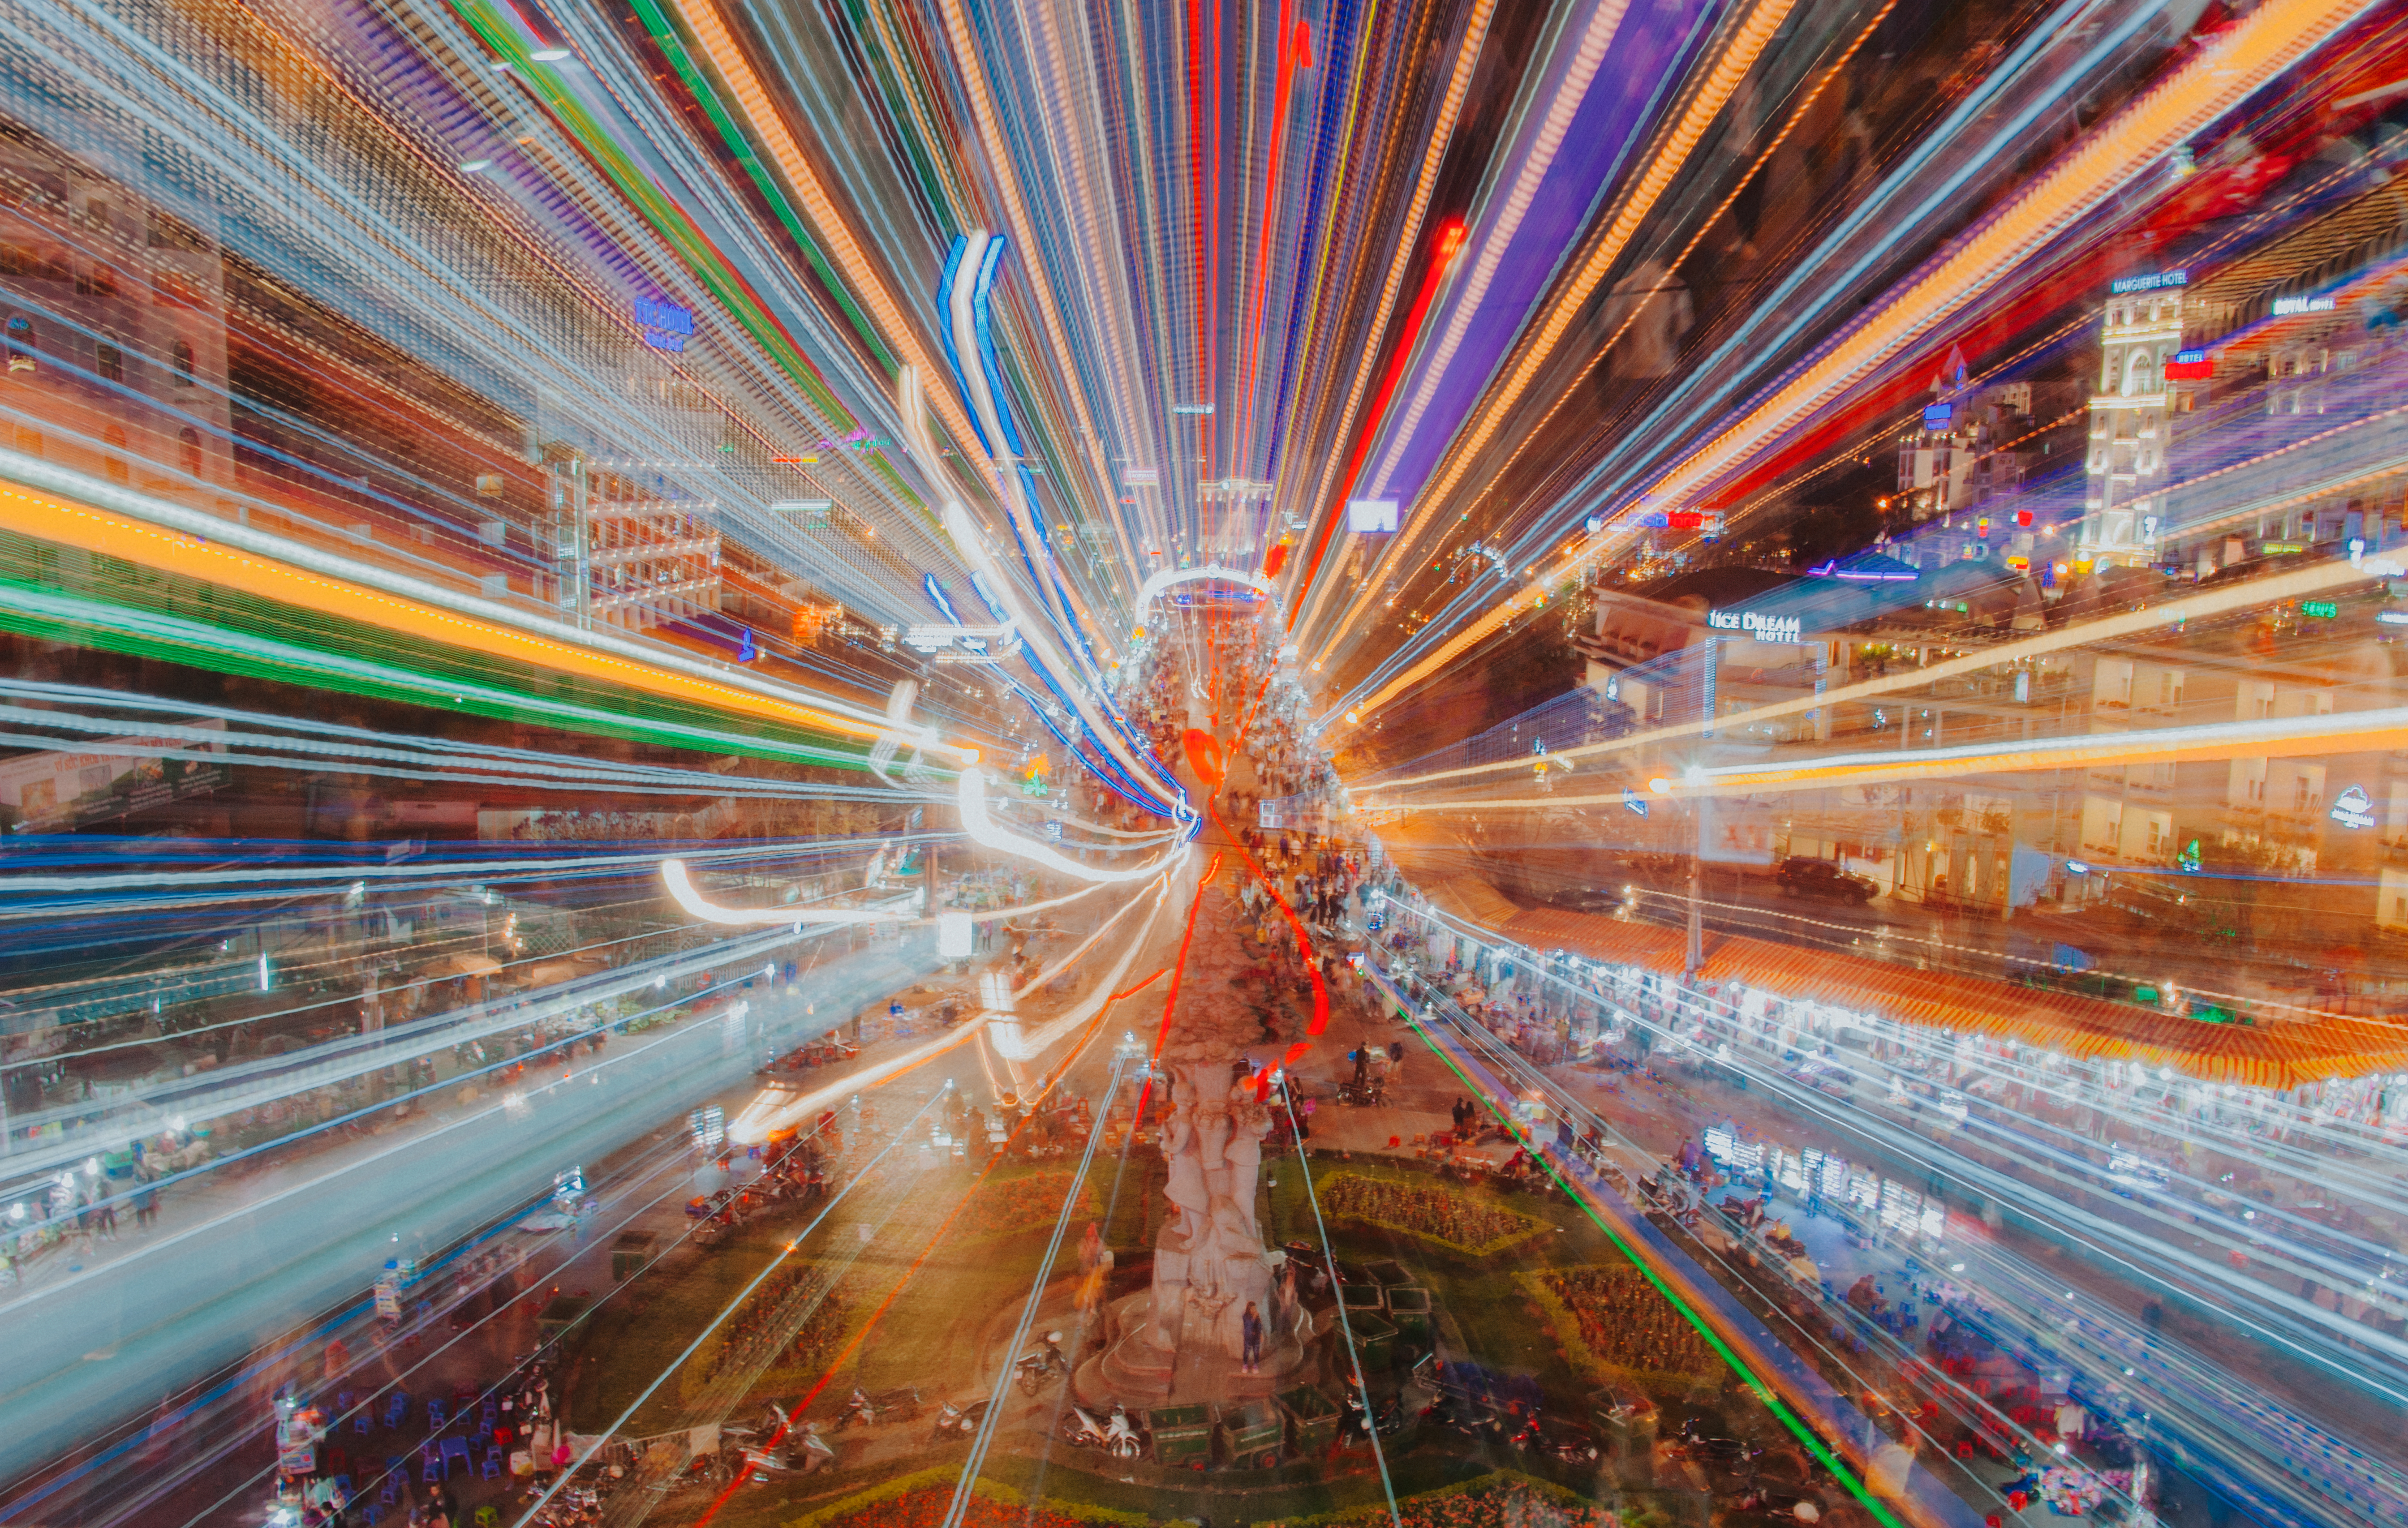
landscape, art, sunlight, sky, urban area, metropolis, metropolitan area, city, tourist attraction, cityscape, amusement park